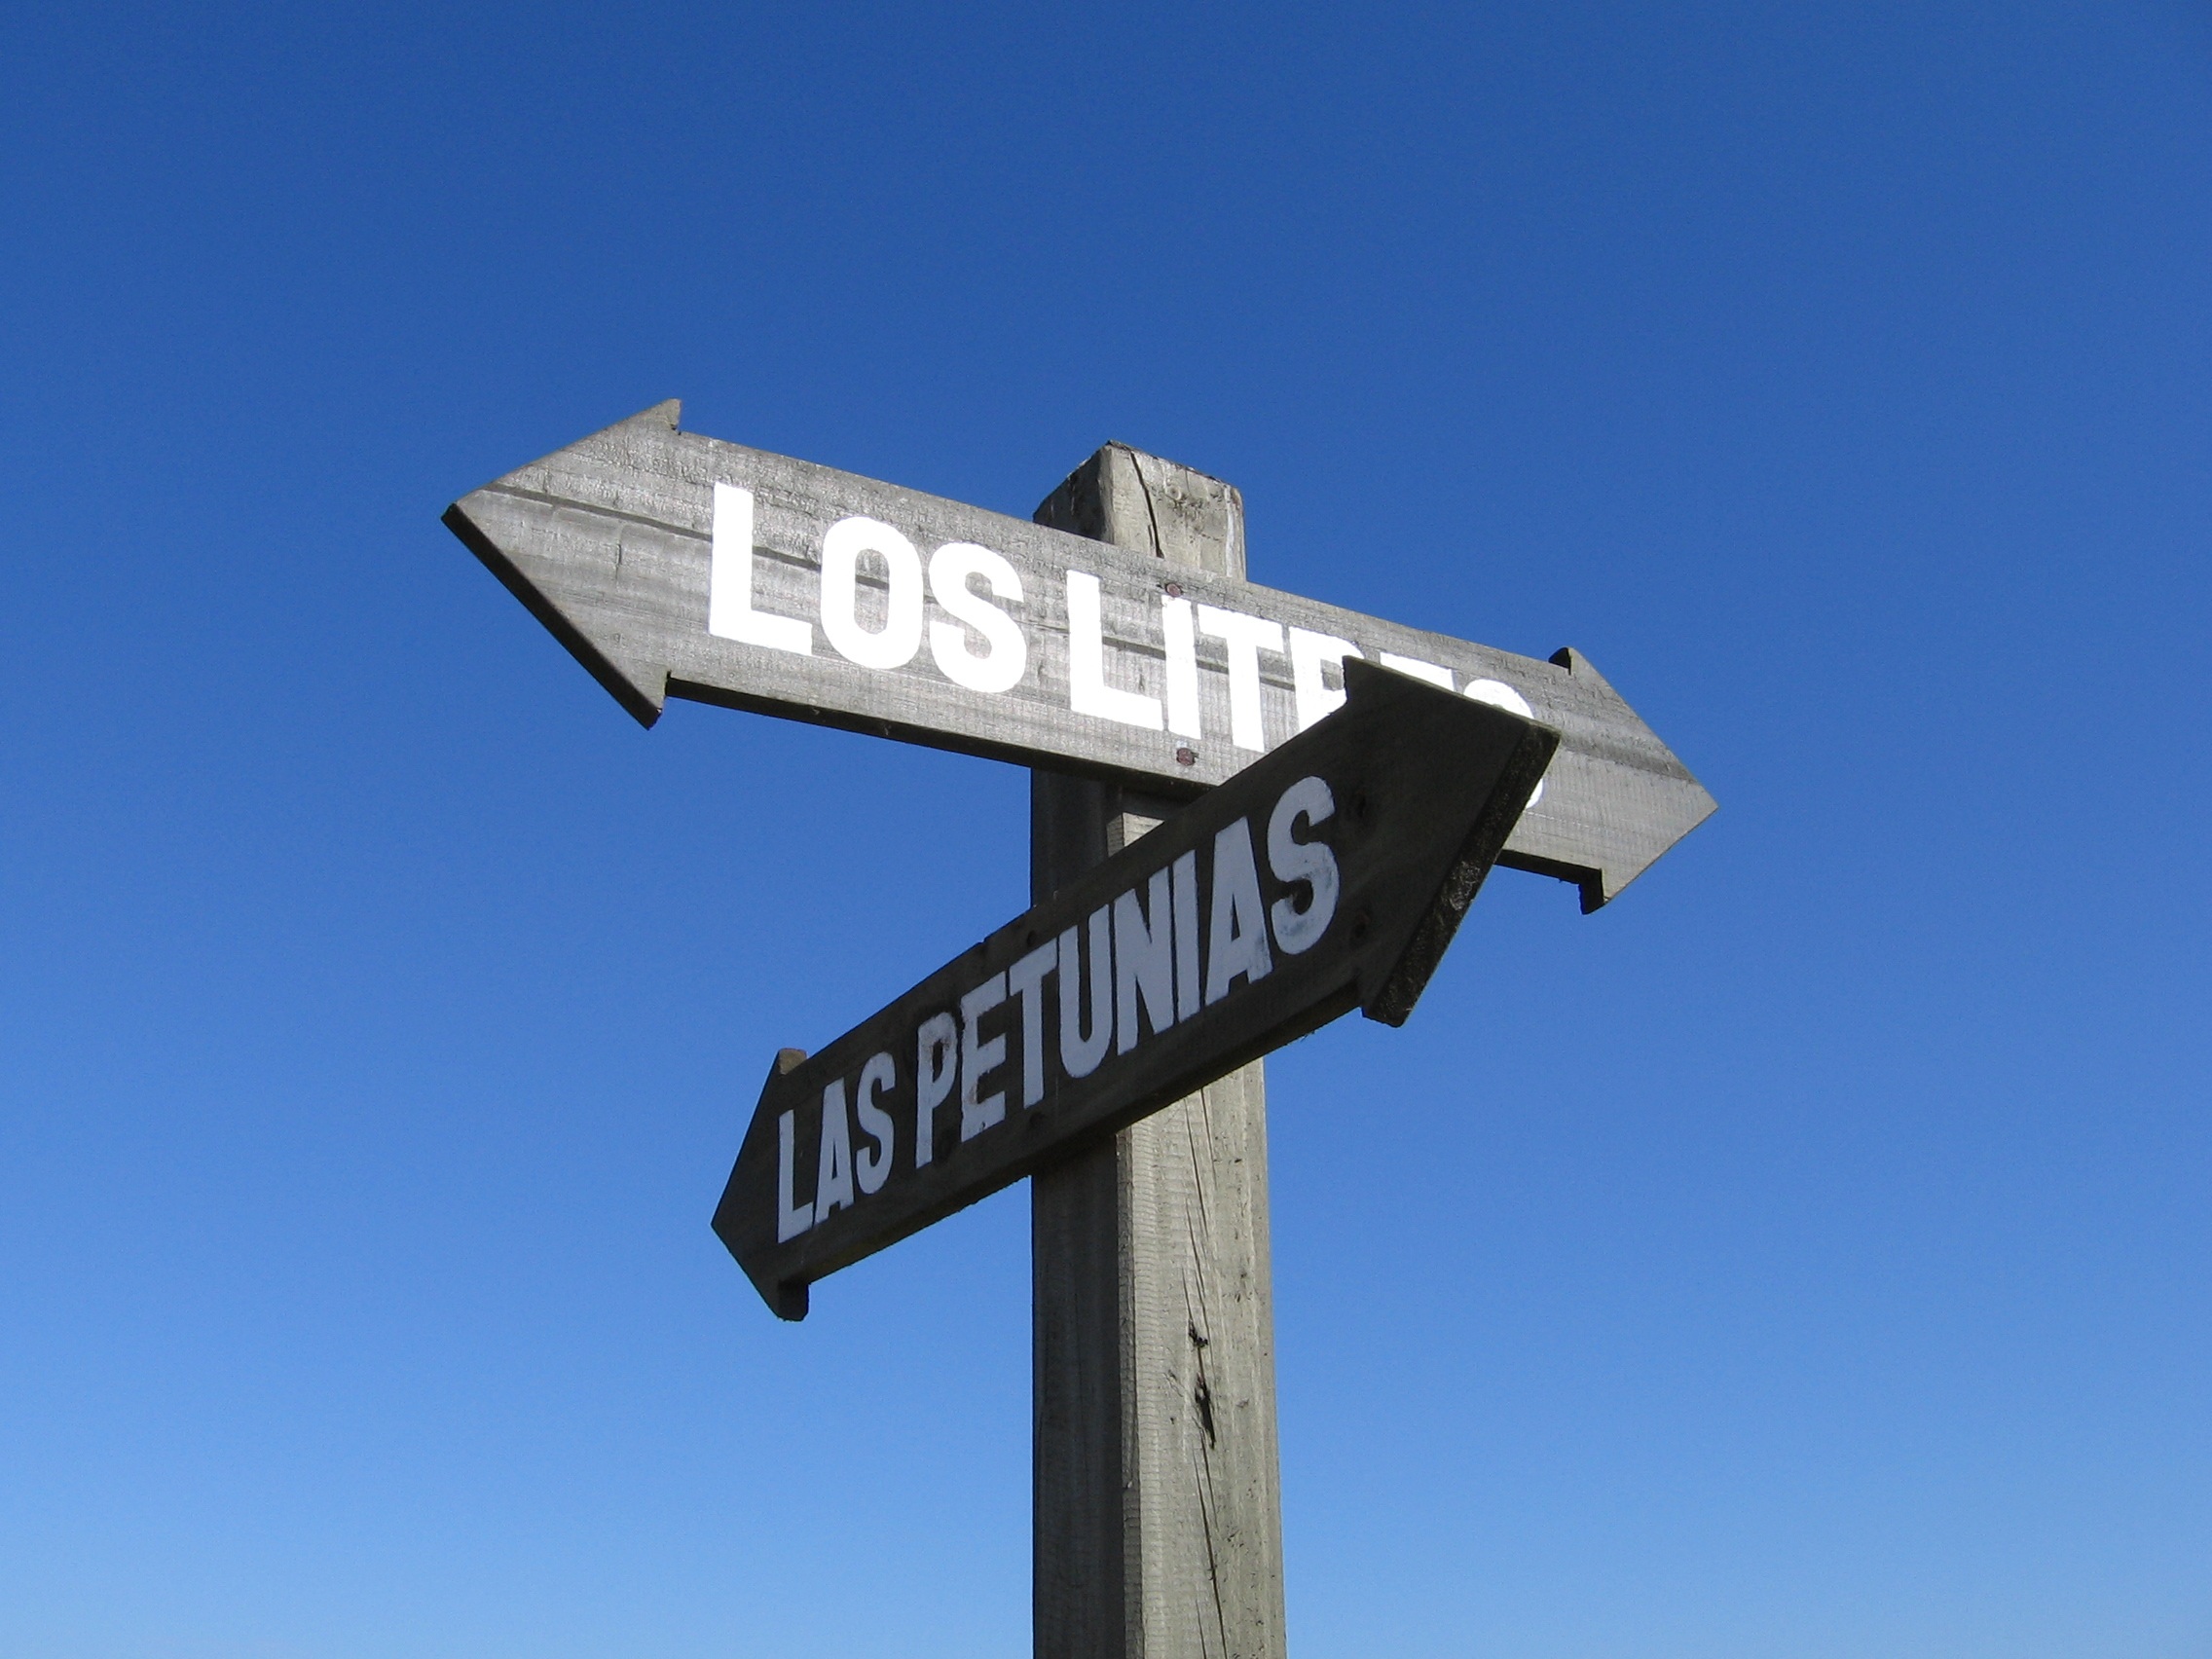
fork, advertising, sign, roadsign, street light, street sign, signage, lighting, road sign, arrow, signpost, signboard, light fixture, crossroad, choice, traffic sign, directional